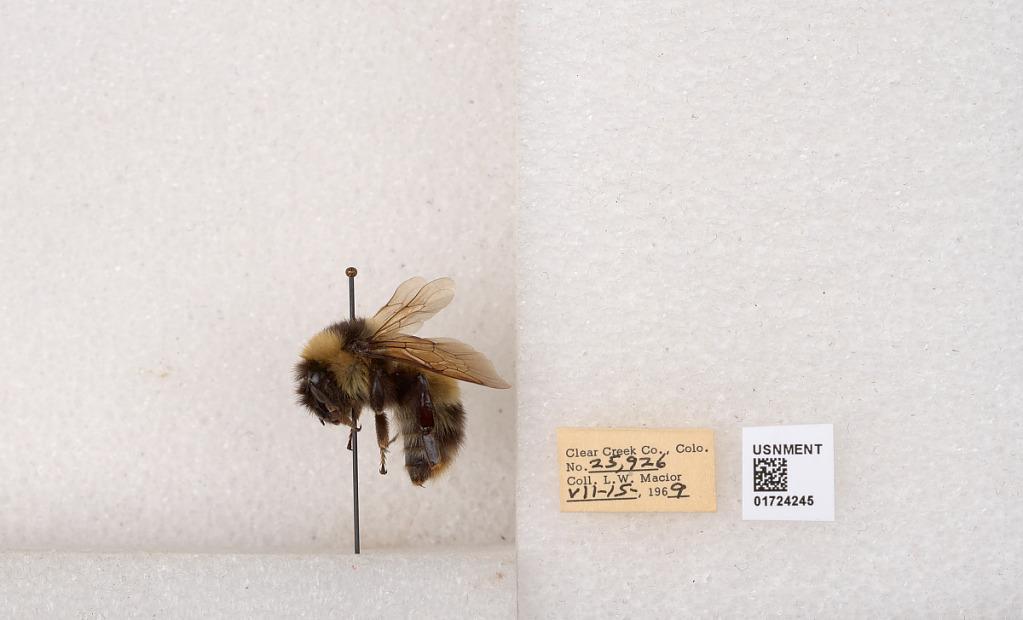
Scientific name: Bombus kirbyellus
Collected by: L. Macior
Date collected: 1969-7-15
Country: United States
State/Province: Colorado
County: Clear Creek
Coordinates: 39.6891, -105.644